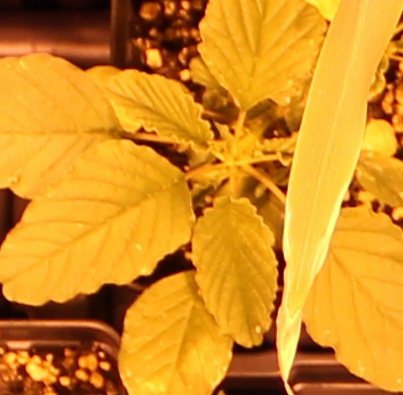
Label: Palmer Amaranth